British folk revival

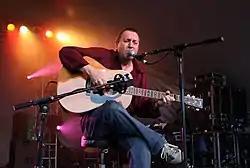
Bert Jansch performing in 2008

The second revival in Britain followed a similar movement in America, to which it was connected by individuals such as Alan Lomax, who had moved to Britain in the era of McCarthyism and who worked in England and Scotland. Unlike the first revival, which wholly concerned itself with traditional music, the second revival was a part of the birth of non-traditional contemporary folk music. Like the American revival, it was often overtly left wing in its politics, and the leading figures, the Salford-born Ewan MacColl and A. L. Lloyd, were both involved in trade unionism and socialist politics.